HMS Menelaus (1810)

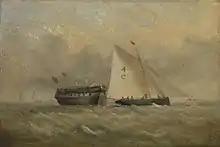
"Menelaus" as a quarantine hulk off Binstead, near Motherbank

Following Parker's death, command passed to Edward Dix and he remained on the ship until she was laid up at Sheerness in 1818. In 1820 she moved to Chatham and in 1832 became a hospital ship, becoming the quarantine ship at Sandgate Street. She was eventually sold 87 years after her construction, in 1897.